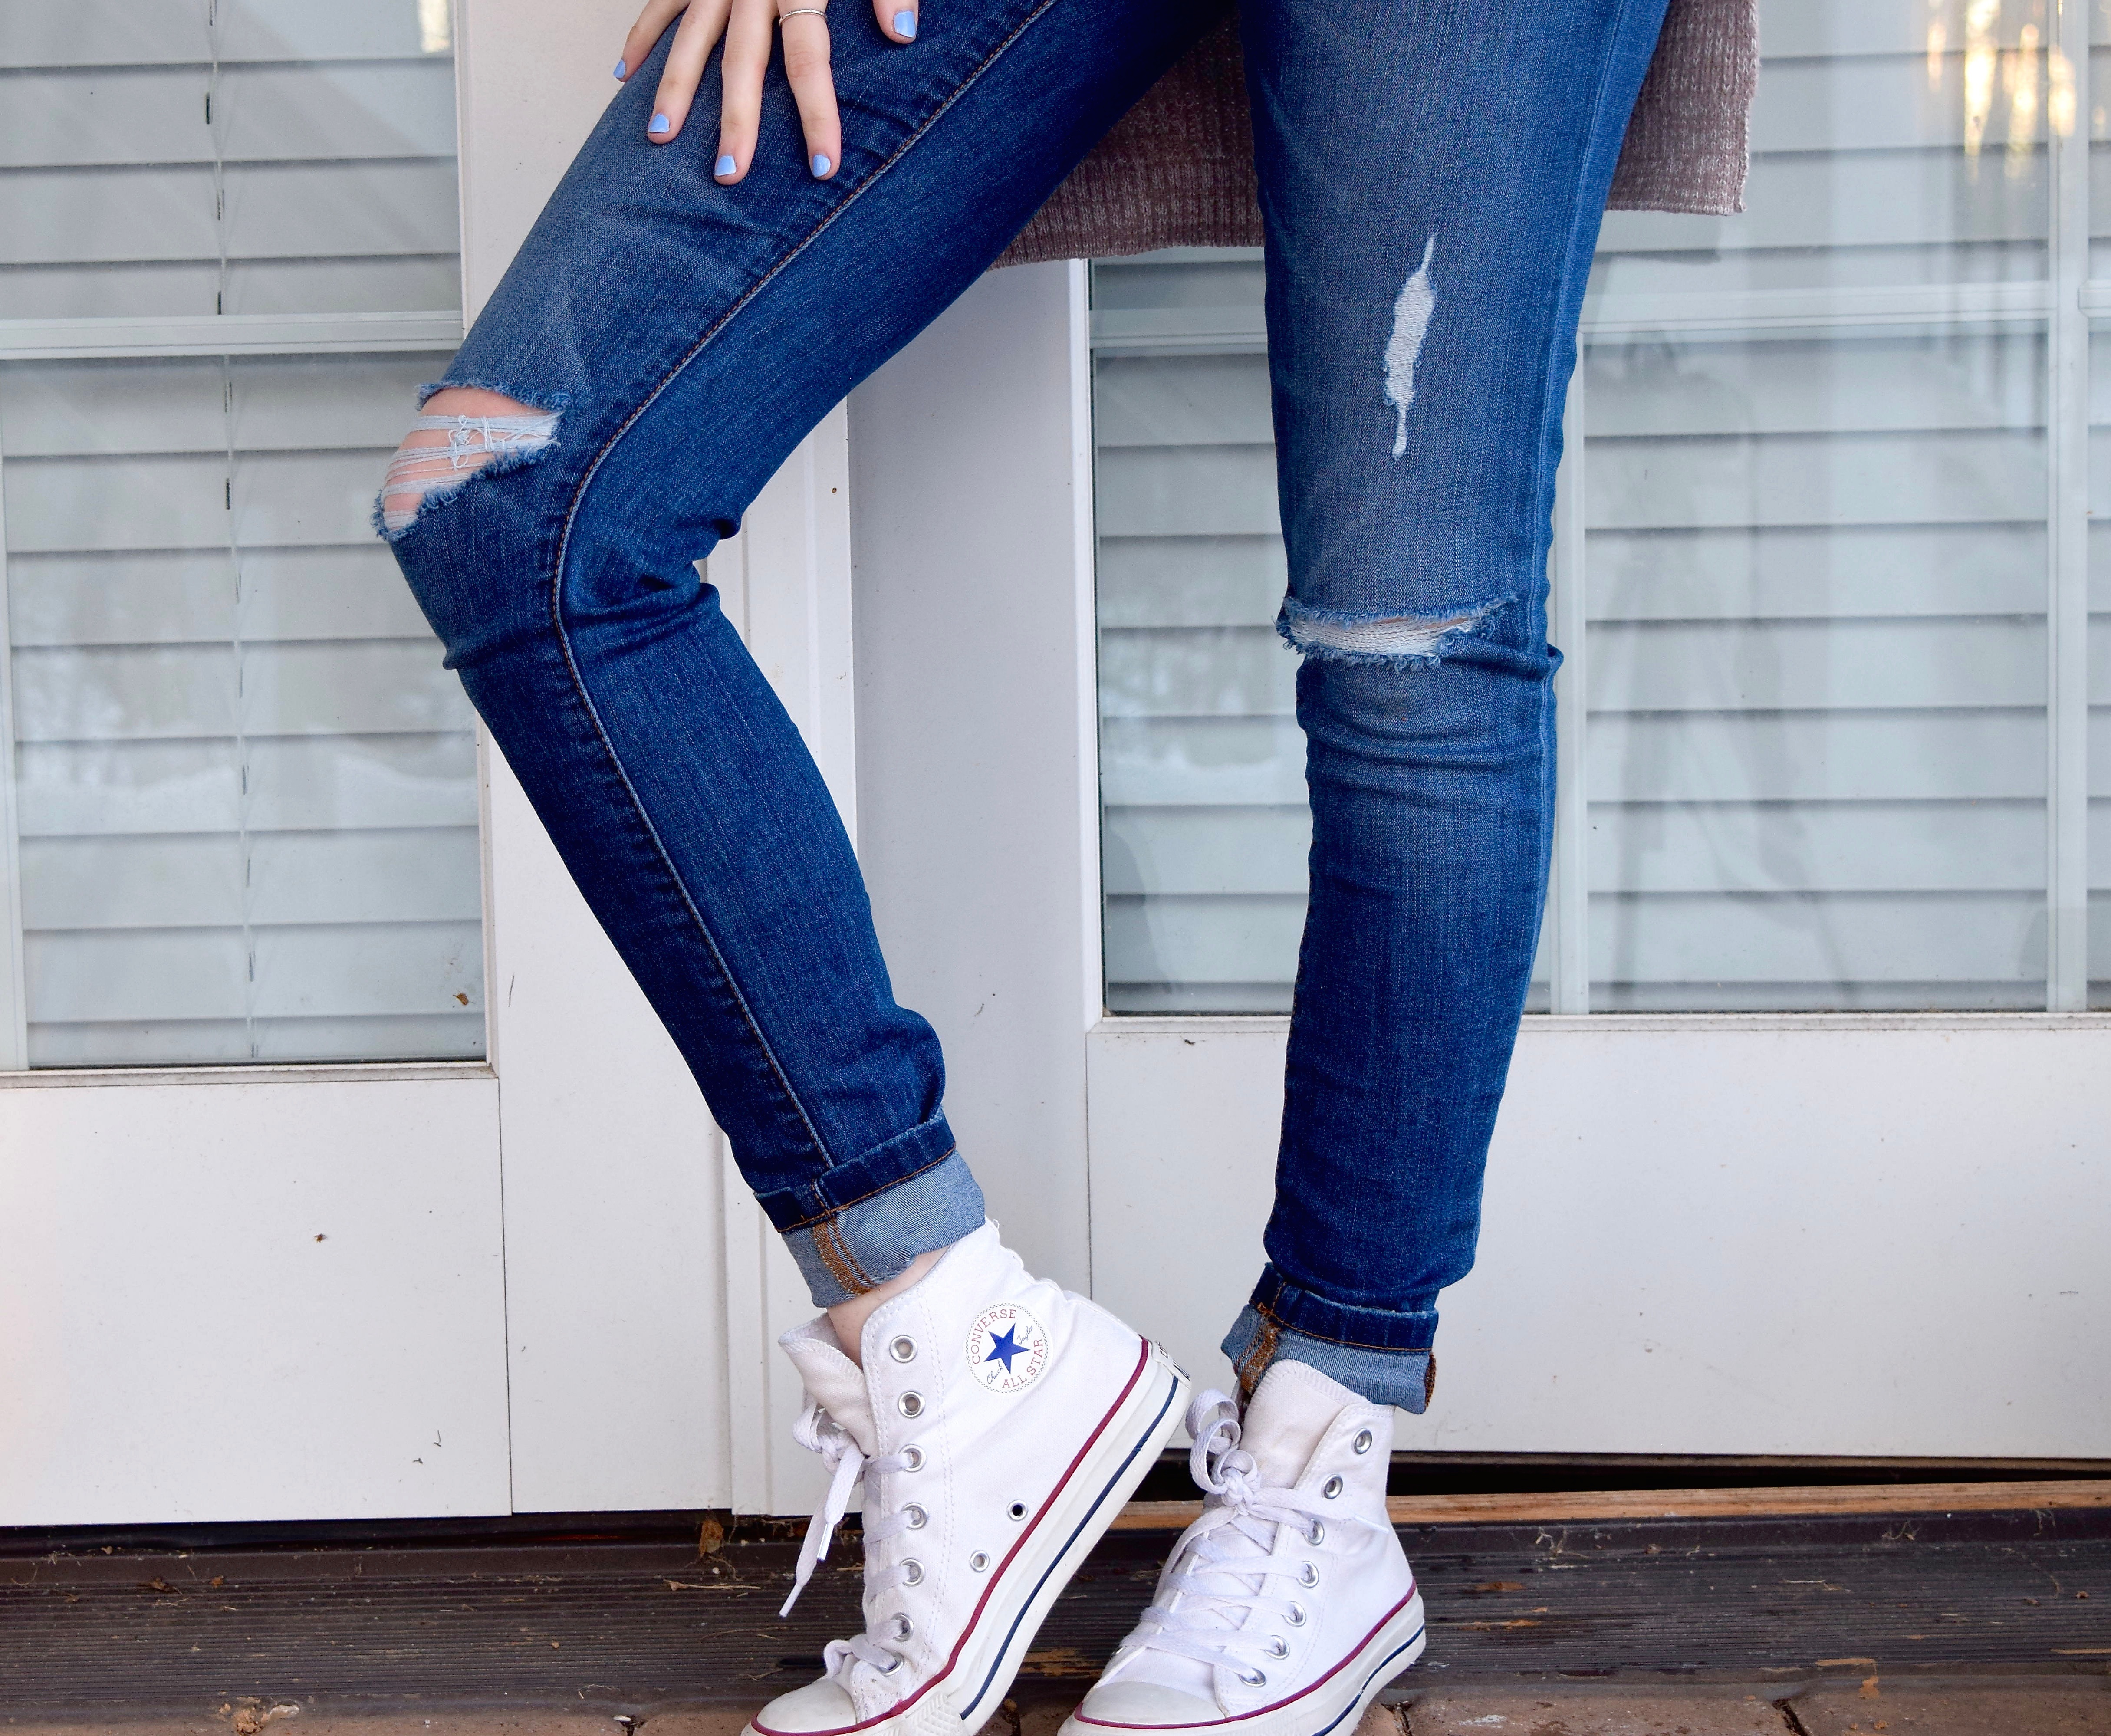
shoe, people, girl, home, leg, portrait, young, jeans, spring, color, action, fashion, blue, clothing, denim, human body, trousers, textile, men, indoors, one, women, sneakers, footwear, joy, sexy, pretty, contemporary, casual, stylish, abdomen